Susana Solano

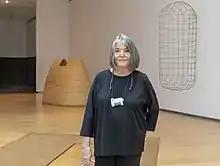
A portrait of Susana Solano

Susana Solano (born 1946) is a Spanish sculptor known for her large-scale sculpture, often made of sheet metal and wire mesh. She lives and works in Barcelona.